French battleship Jean Bart (1911)

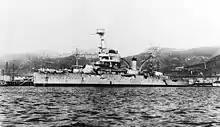
"Océan" in Toulon, circa 1939

"Jean Bart" was torpedoed on 21 December by the Austro-Hungarian submarine off Sazan Island. A single torpedo struck her in the wine store in the bow, blowing a hole through the compartment. The ship took on of water, but was able to reach the Greek island of Cephalonia where temporary repairs were made. She was able to steam to Malta on her own for permanent repairs that lasted from 26 December to 3 April 1915. This attack highlighted the danger of submarine attacks in the restricted waters of the Strait and forced the battleships south to patrol in the Ionian Sea. The declaration of war on Austria-Hungary by Italy on 23 May and the Italian decision to assume responsibility for naval operations in the Adriatic, allowed the French Navy to withdraw to either Malta or Bizerte, French Tunisia, to cover the Otranto Barrage. At some point during the year, "Jean Bart"s 47 mm guns were put on high-angle mountings to allow them to be used as anti-aircraft (AA) guns. They were later supplemented by a pair of Mle 1891 G guns on anti-aircraft mounts. On 27 April 1916, the French began using the port of Argostoli on the Greek island of Cephalonia as a base. Around this time many men from the battleships' crews were transferred to anti-submarine ships. At the beginning of 1917, the French began to use the Greek island of Corfu as well, but growing shortages of coal severely limited the battleships' ability to go to sea. The situation was so bad that Vice-Admiral Gabriel Darrieus wrote in 1917: The military capabilities of the , which has already been badly affected by the shortages of personnel and constant changes in the general staff, need to be maintained by frequent exercises, and although from March to June we were able to follow a normal pattern, the coal crisis is currently preventing any manoeuvres or gunnery training, even for the ships returning from repairs. The big ships have lost 50 per cent of the capability they had several months ago. In 1918, they were almost immobile, leaving Corfu only for maintenance and repairs. On 1 July, the Naval Army was reorganised with "Jean Bart", "Paris" and "Courbet" assigned to the 2nd Battle Division of the 1st Battle Squadron.